Carolina Hurricanes

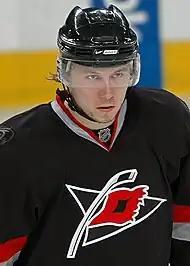
In 2009, the Hurricanes acquired Jussi Jokinen through a trade with the Tampa Bay Lightning. He has played with nine different NHL teams before leaving for the Finnish SM-liiga.

After a slow start to the 2008–09 season, Cup-winning coach Peter Laviolette was fired in early December and replaced by his own predecessor, Paul Maurice. Teetering on the edge of the playoff picture again, the club, on February 7, acquired utility forward Jussi Jokinen from the Tampa Bay Lightning in exchange for Wade Brookbank, Josef Melichar and Carolina's fourth-round draft pick in 2009, then reacquired winger Erik Cole from the Edmonton Oilers at the March trade deadline and proceeded on a 12–3–2 run to close out the season. The stretch run included nine straight wins, matching a franchise record from the 2005–06 season, and capped off a streak of 12 straight home wins, which set a new franchise mark. The team finished sixth in the Eastern Conference with 97 points, the second-most points in franchise history.